Midori Days

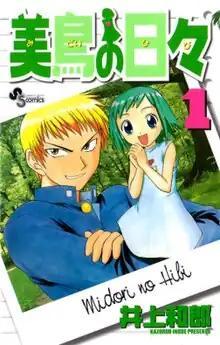
First volume cover, featuring Seiji Sawamura (left) and Midori Kasugano (right)

is a Japanese manga series by Kazurou Inoue. It was published by Shogakukan in the magazine "Weekly Shōnen Sunday" from September 2002 to July 2004, with its chapters collected in eight volumes. The manga was licensed in North America by Viz Media. The series follows Seiji Sawamura, who one day finds his right hand replaced with a girl named Midori Kasugano and his attempts to return her to her real body.